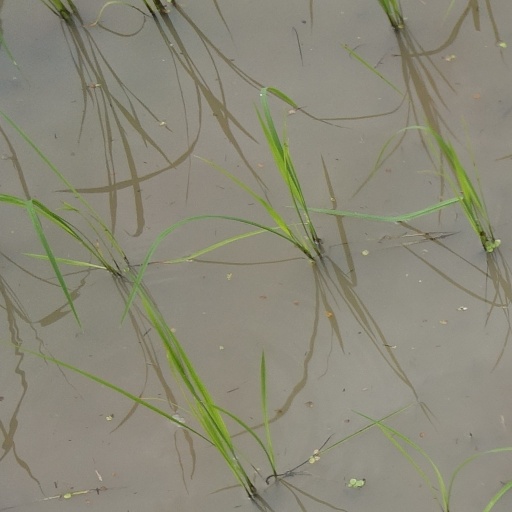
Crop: rice